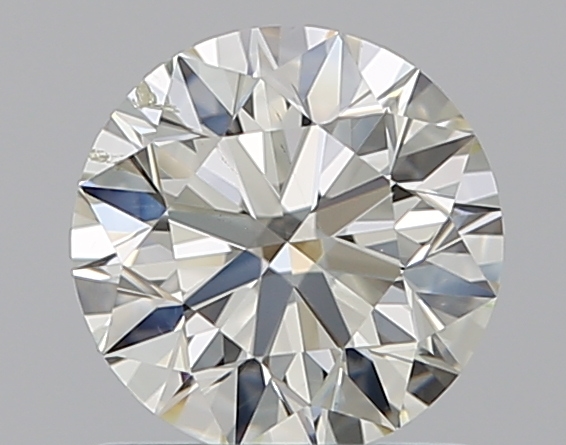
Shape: round
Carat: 0.91
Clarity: SI2
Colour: L
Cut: EX
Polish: EX
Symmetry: EX
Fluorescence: N
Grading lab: GIA
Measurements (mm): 6.16 x 6.18 x 3.86